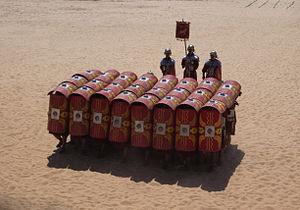
La tortue romaine est une formation défensive des armées romaines, formation inventée par les Gaulois.